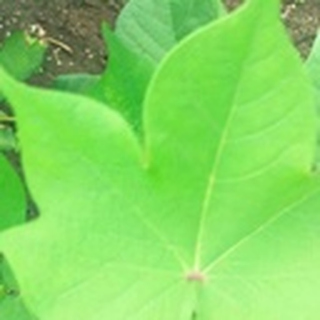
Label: healthy_cotton